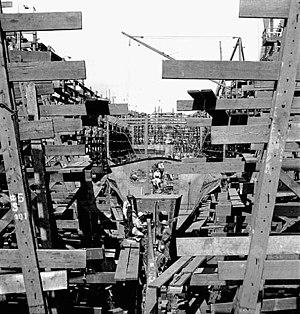
Des ouvrières de chantier naval, spécialisées dans la pose de boulons, travaillent sur un navire à marchandises diverses sur un chantier naval de Vancouver